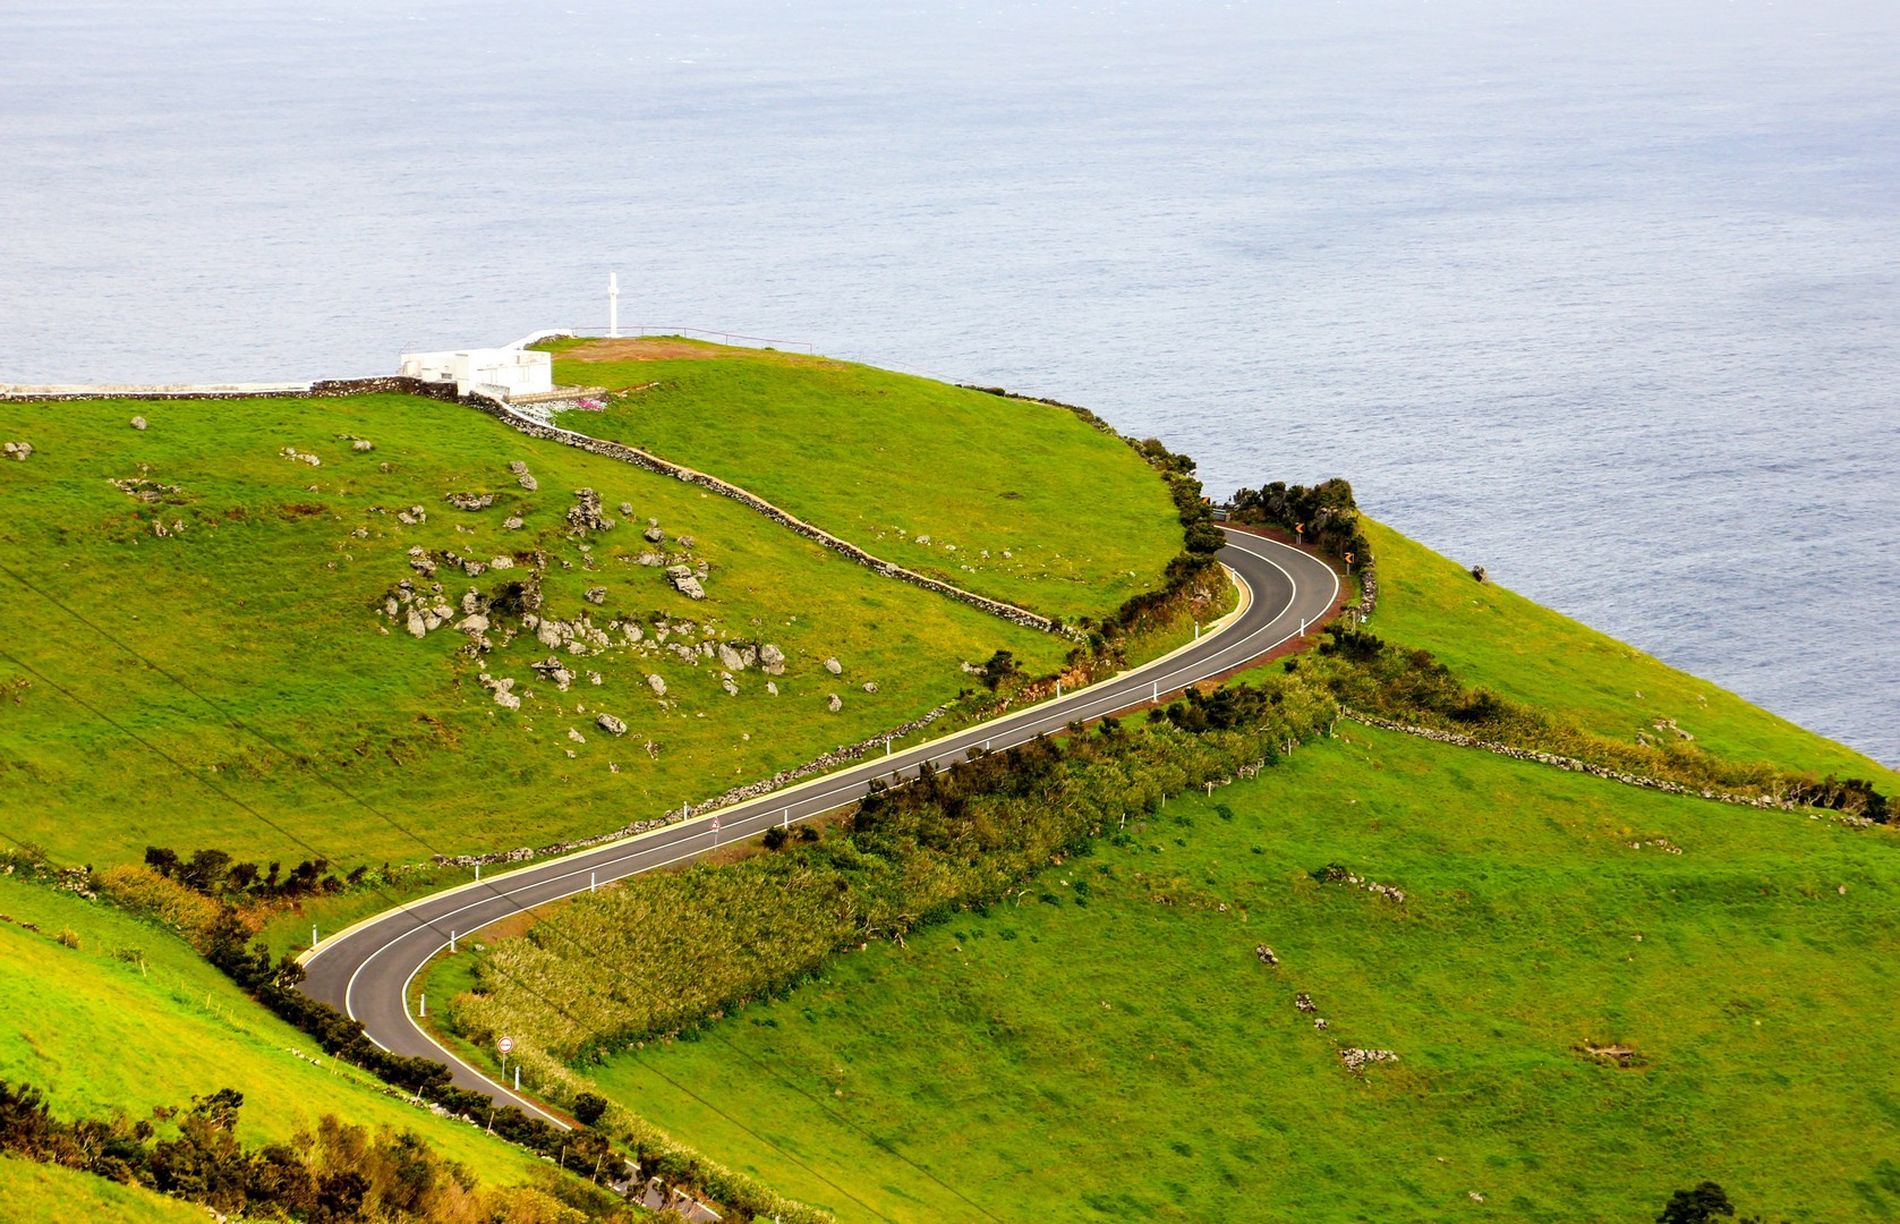
Green landscape
This image shows a green landscape with a road between the green landscape. There are road signs on the road. There is a white small building at the top all against a beautiful blue sea in the background.
An eye level shot taken in natural, sunny daylight. This scene shows a green landscape with a view of the blue sea. The atmosphere feels natural and calm. The colors are green for the landscape and white for the building.
Labels: Road, Outdoors, Windmill, Aerial View, Animal, Livestock, Mammal, Sheep, Nature, Sea, Water, Person, Land, Cattle, Cow, Bird, Shoreline, Coast, Transportation, Vehicle, Vegetation, Landscape, Building, Road sign, Road signs
Camera: Canon Canon EOS 550D
Aperture: F7.1
Exposure: 1/200 sec
ISO: 100
Focal length: 92.0 mm